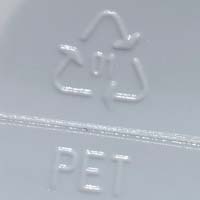
Plastic recycling code class: 1_polyethylene_PET